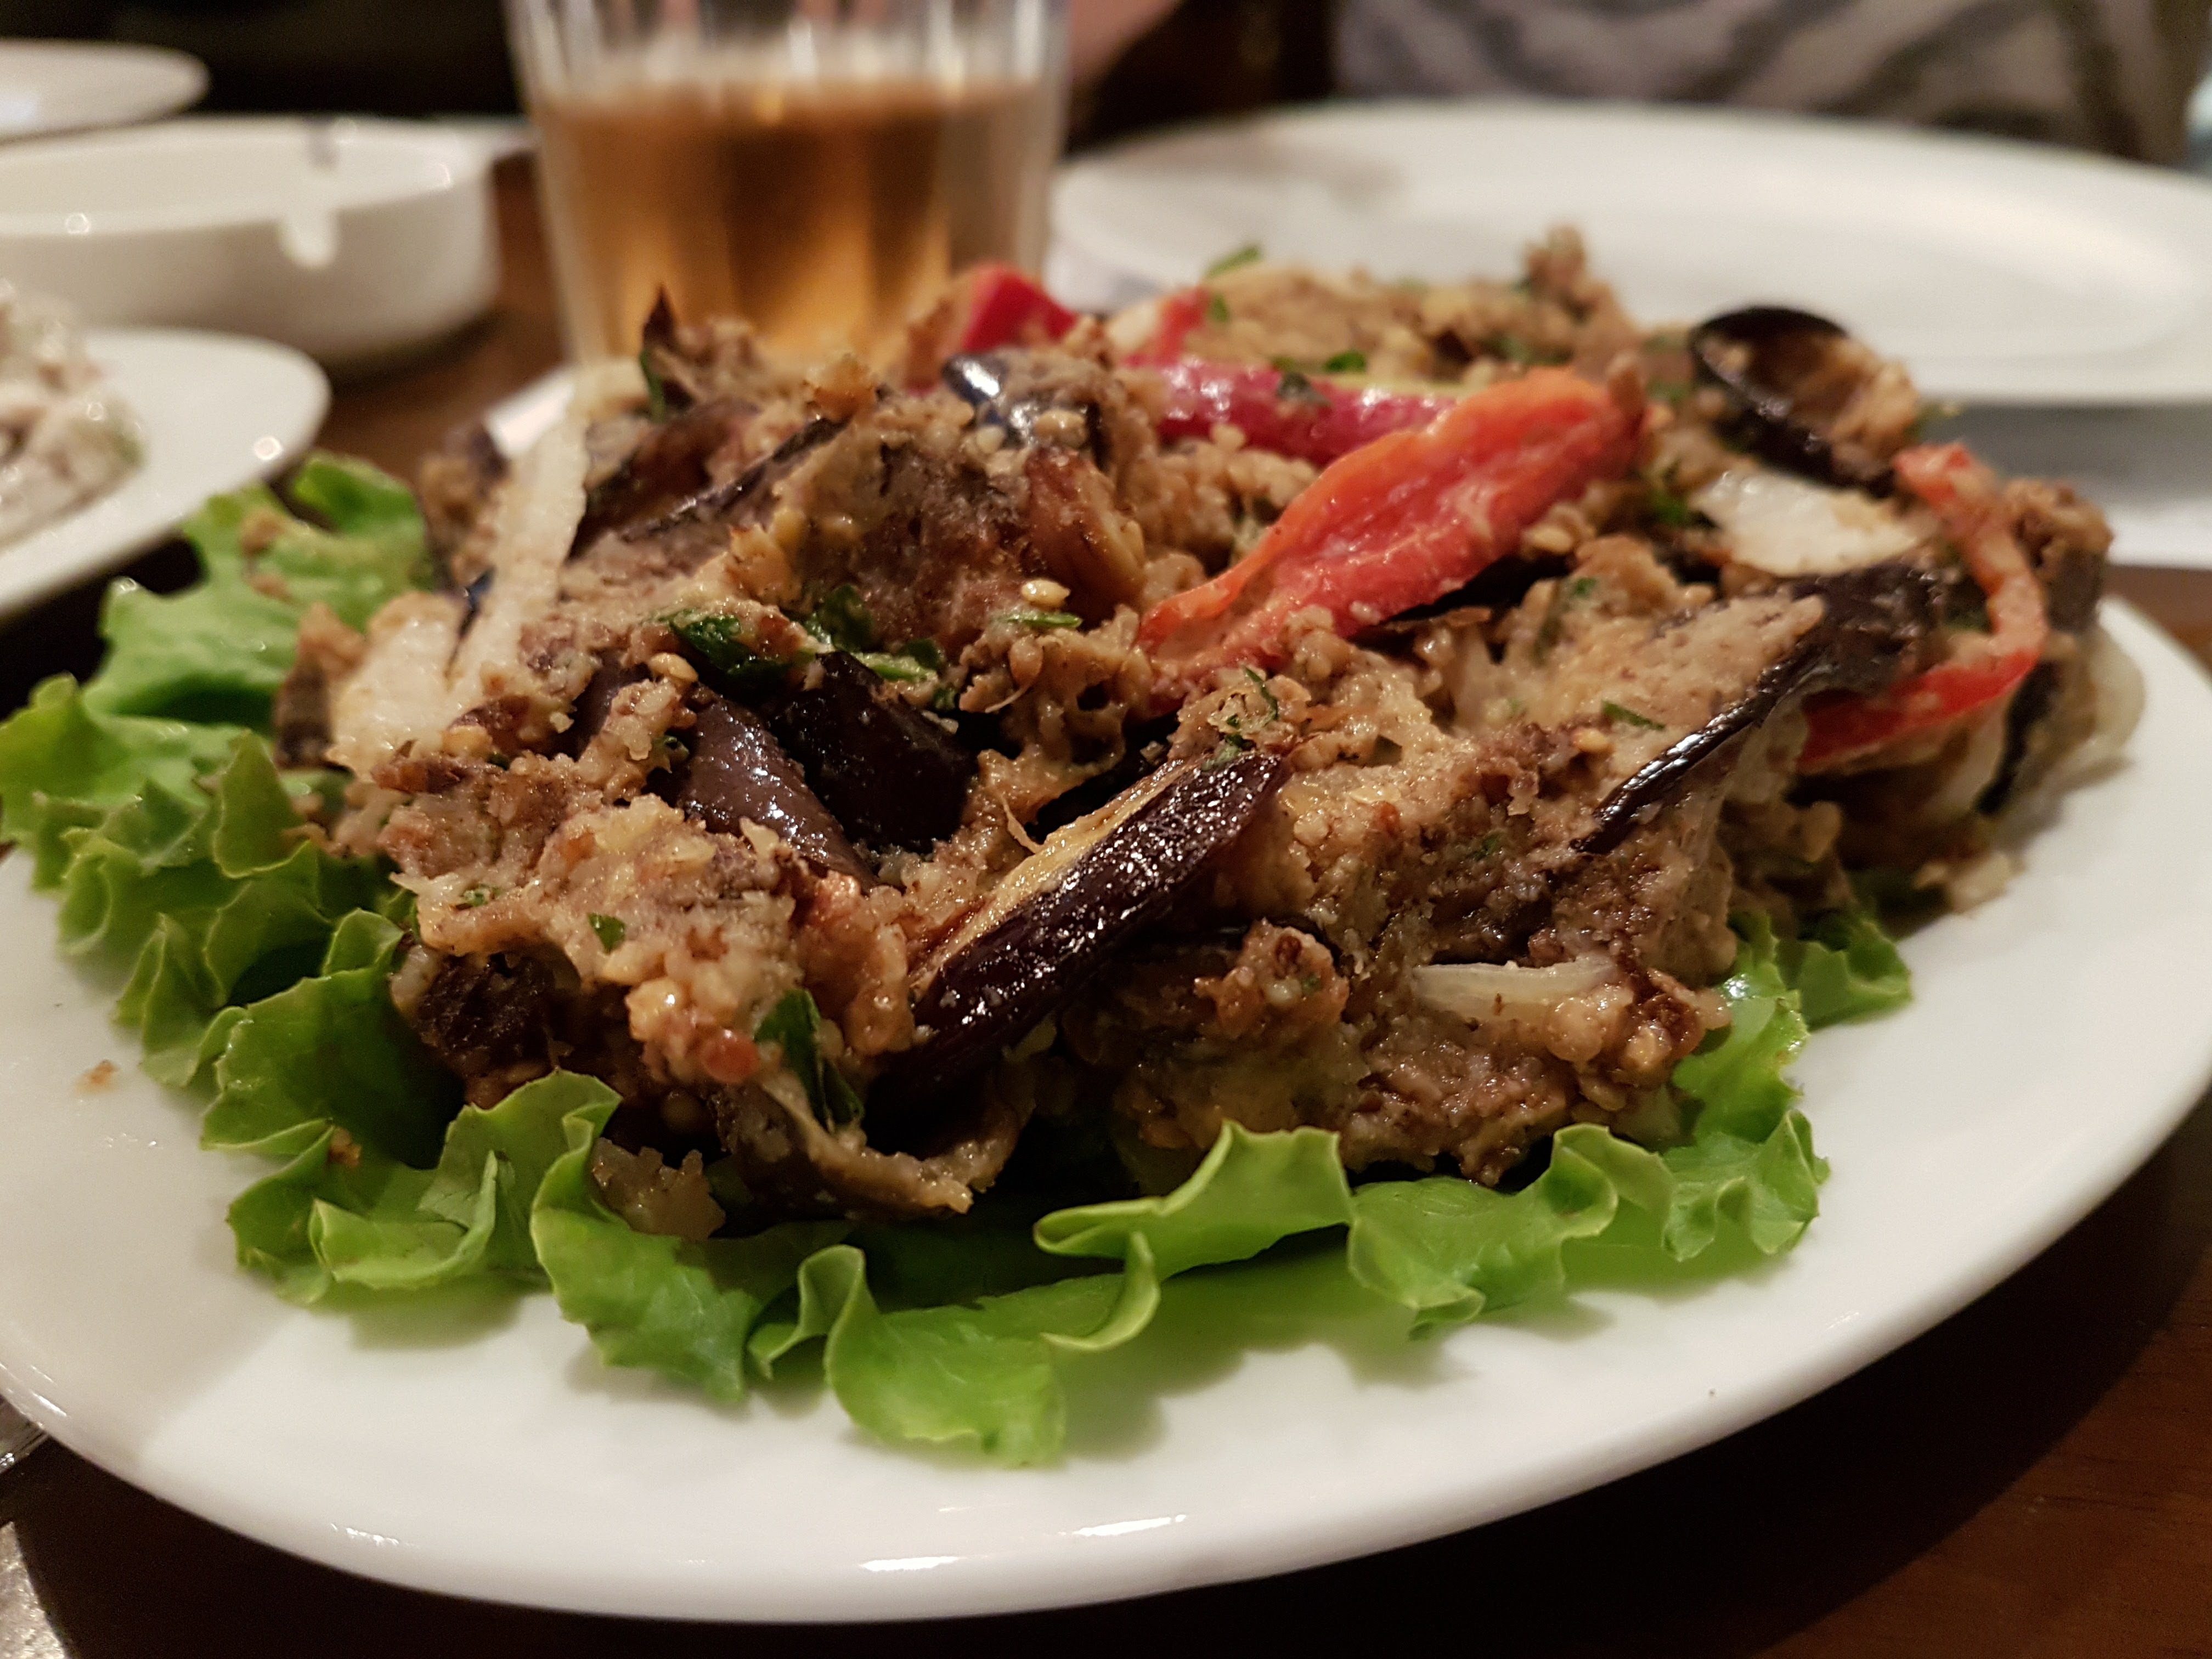
restaurant, dish, meal, food, salad, produce, gourmet, eat, meat, lunch, cuisine, asian food, georgia, georgian, carnitas, bulgogi, larb, tbilisi dinner